Henriette Deluzy-Desportes

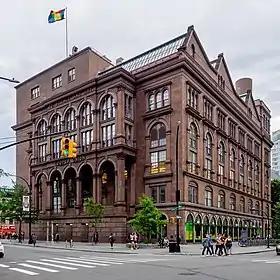
Cooper Union

She was introduced to the minister Henry Martyn Field by the Monod brothers in France or soon after she arrived in New York. Field had visited France in 1847 and 1848. Nine years younger than her, Field was also a writer and editor. He was the minister of a West Springfield, Massachusetts church. They were married in New York City on May 20, 1851, by his father, Reverend David Dudley Field, a Congregational minister. They had homes in Stockbridge and East Springfield, Massachusetts as well as in New York City. They spent their summers in Stockbridge and they occasionally traveled to Europe.